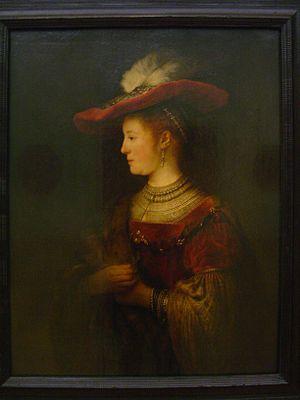
Cet article recense les timbres d'Allemagne émis en 2006 par la Deutsche Post World Net.